History of the Panama Canal

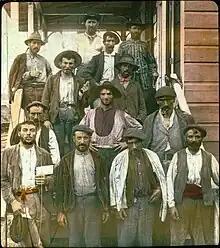
Spanish laborers working on the Panama Canal in early 1900s

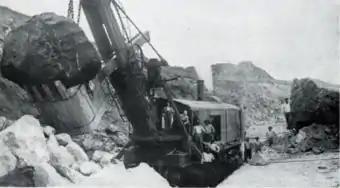
A Marion steam shovel excavating the Panama Canal in 1908

The research of Scottish physician Sir Ronald Ross had similarly shown that malaria was spread by the "Anopheles" mosquito, contrary to traditional ideas that it resulted from noxious vapors. In his campaign against malaria and yellow fever, Gorgas therefore concentrated on eliminating contact with mosquitoes. He invested in extensive sanitation projects, including fumigation of buildings, spraying of insect-breeding areas with oil and larvicide, installation of mosquito netting and window screens, and inspection of every building to ensure sources of stagnant water were removed. He also constructed city water systems to replace the traditional Panamanian custom of keeping containers of water in houses. Despite opposition from the canal commission (one member said his ideas were barmy), Gorgas persisted, and when Stevens arrived, he threw his weight behind the project.